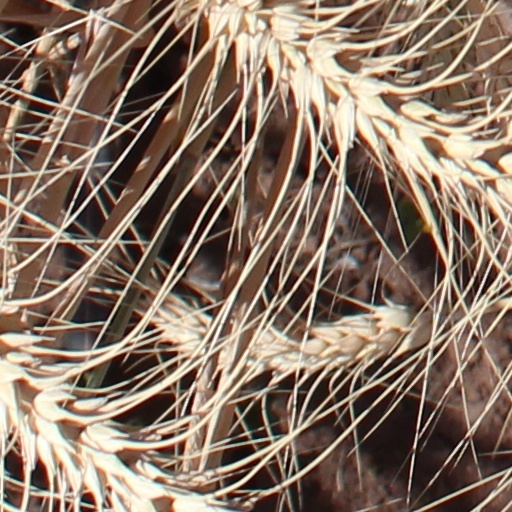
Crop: wheat